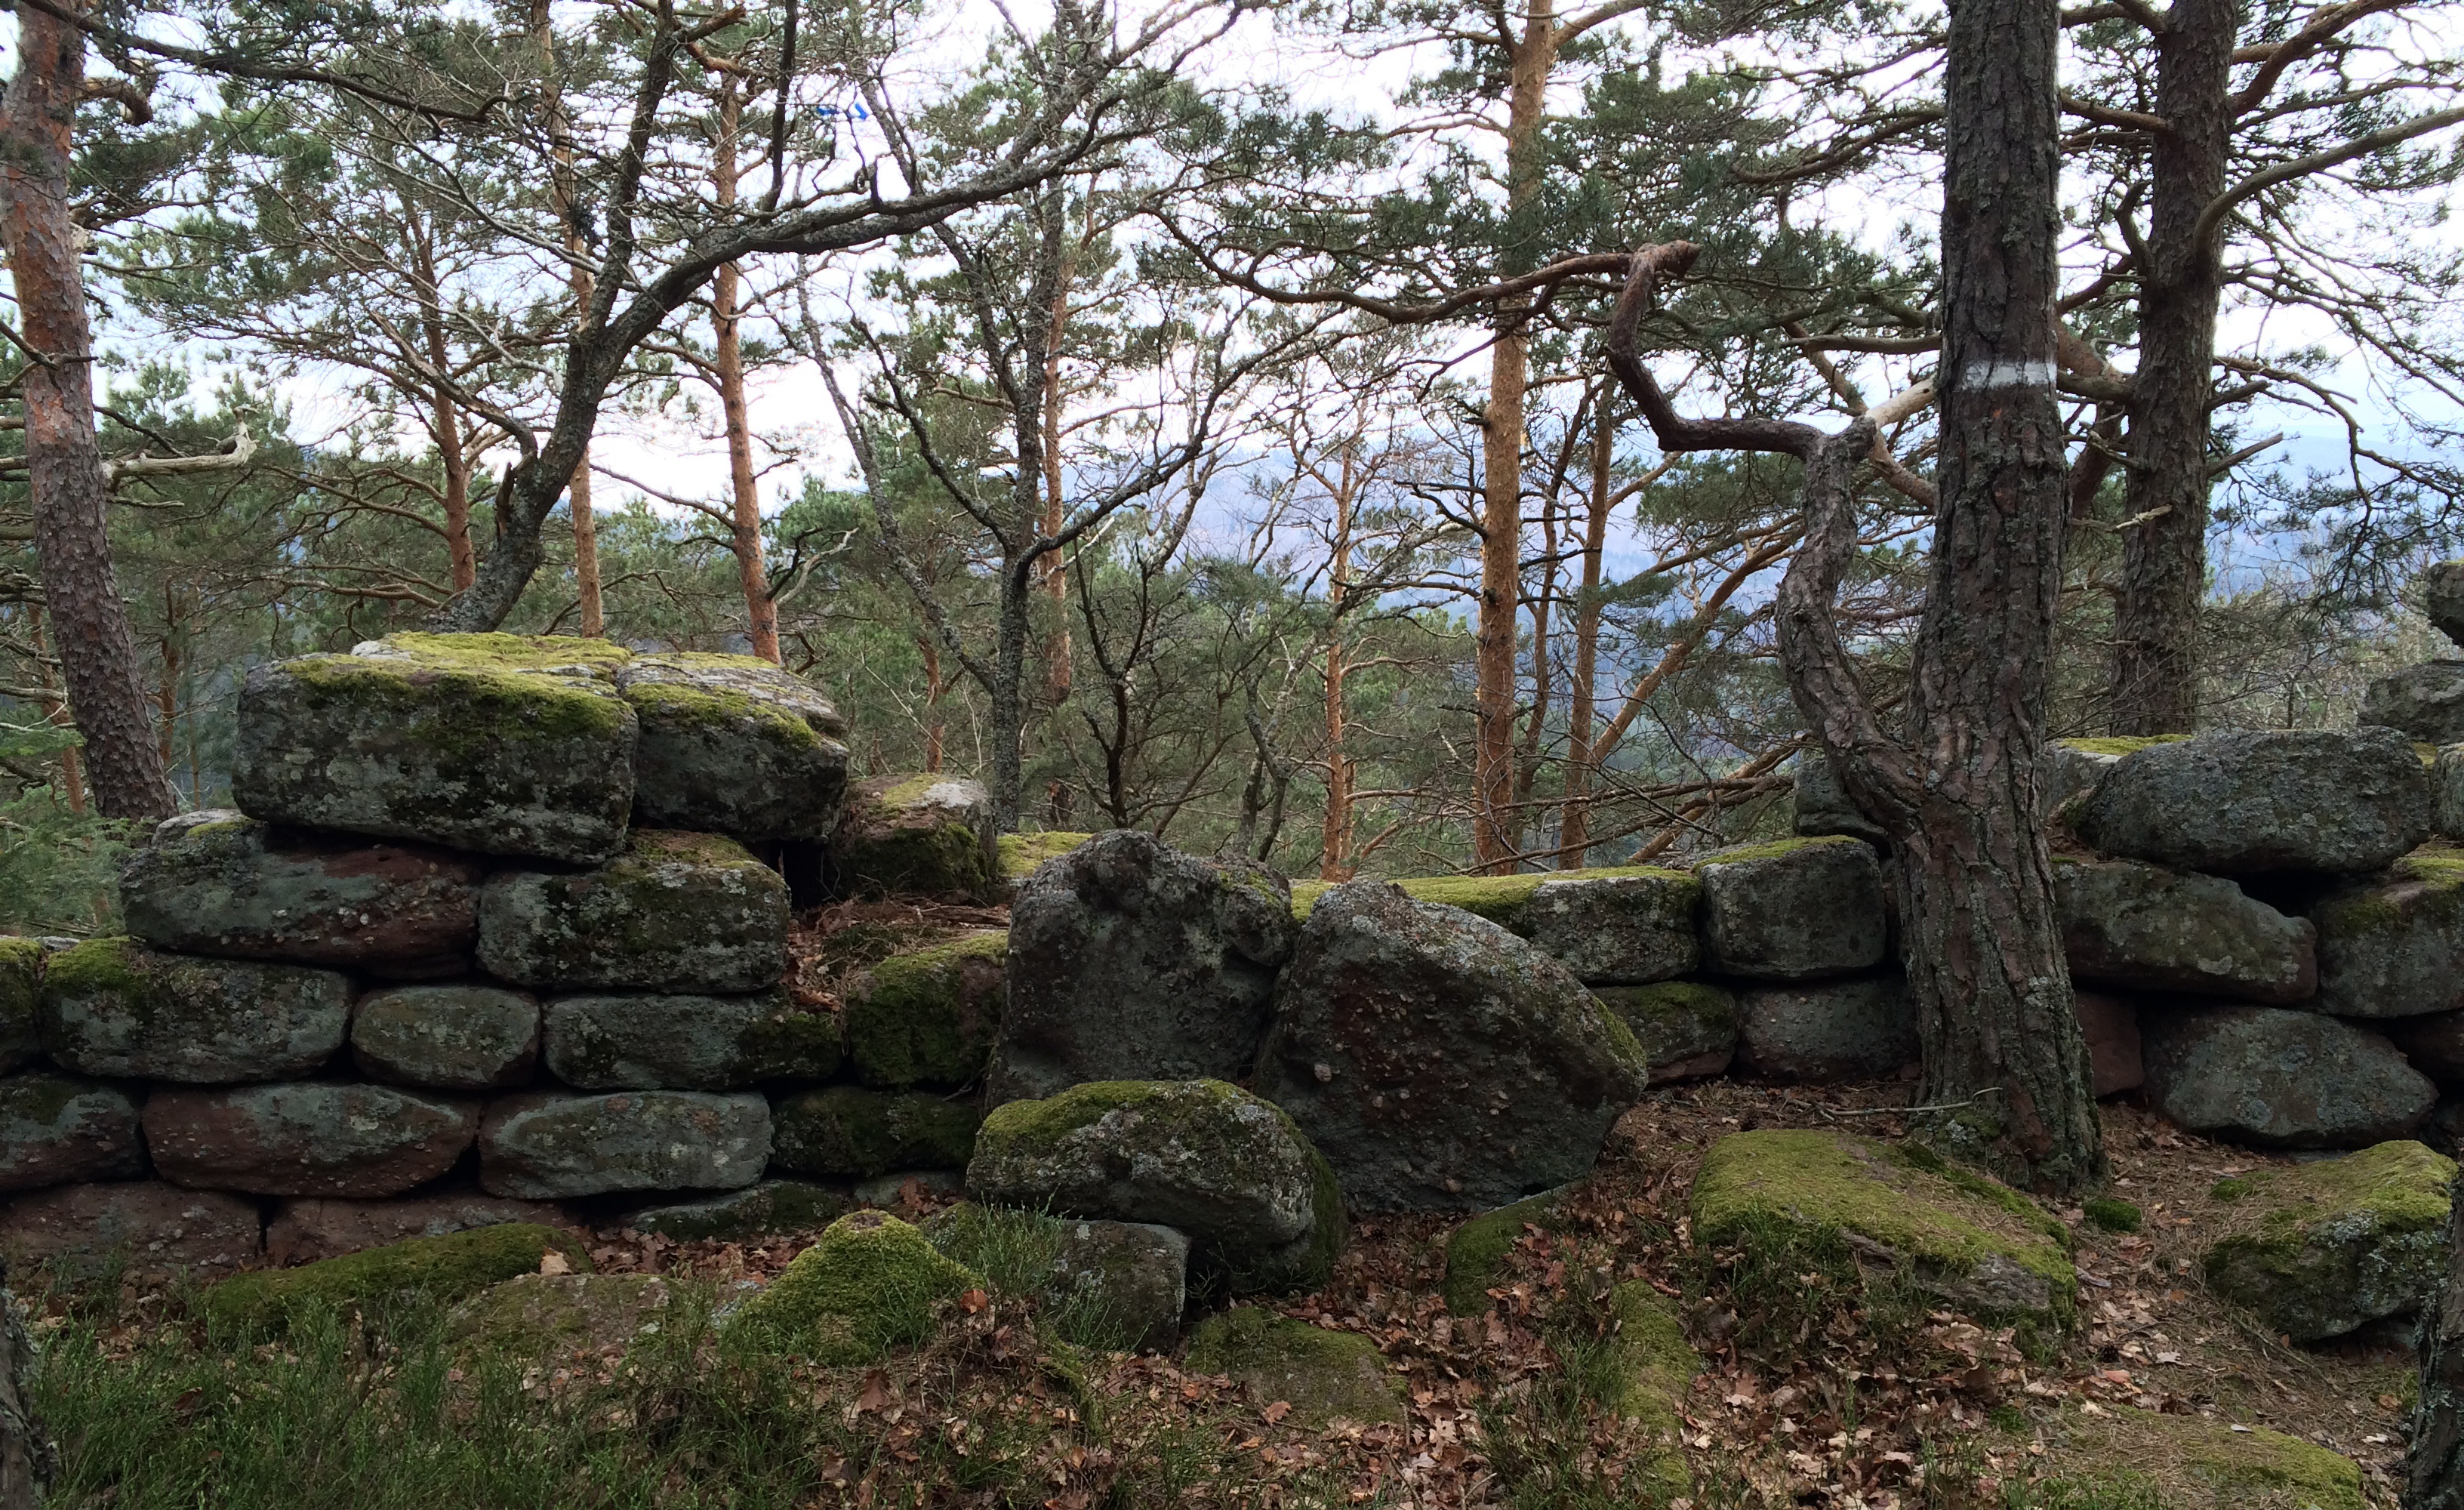
landscape, nature, forest, rock, plant, hiking, old, wall, stone, moss, france, green, stone wall, ruin, weathered, trees, ruins, boulder, woodland, away, ecosystem, leave, atmospheric, alsace, lapsed, fouling, heather wall